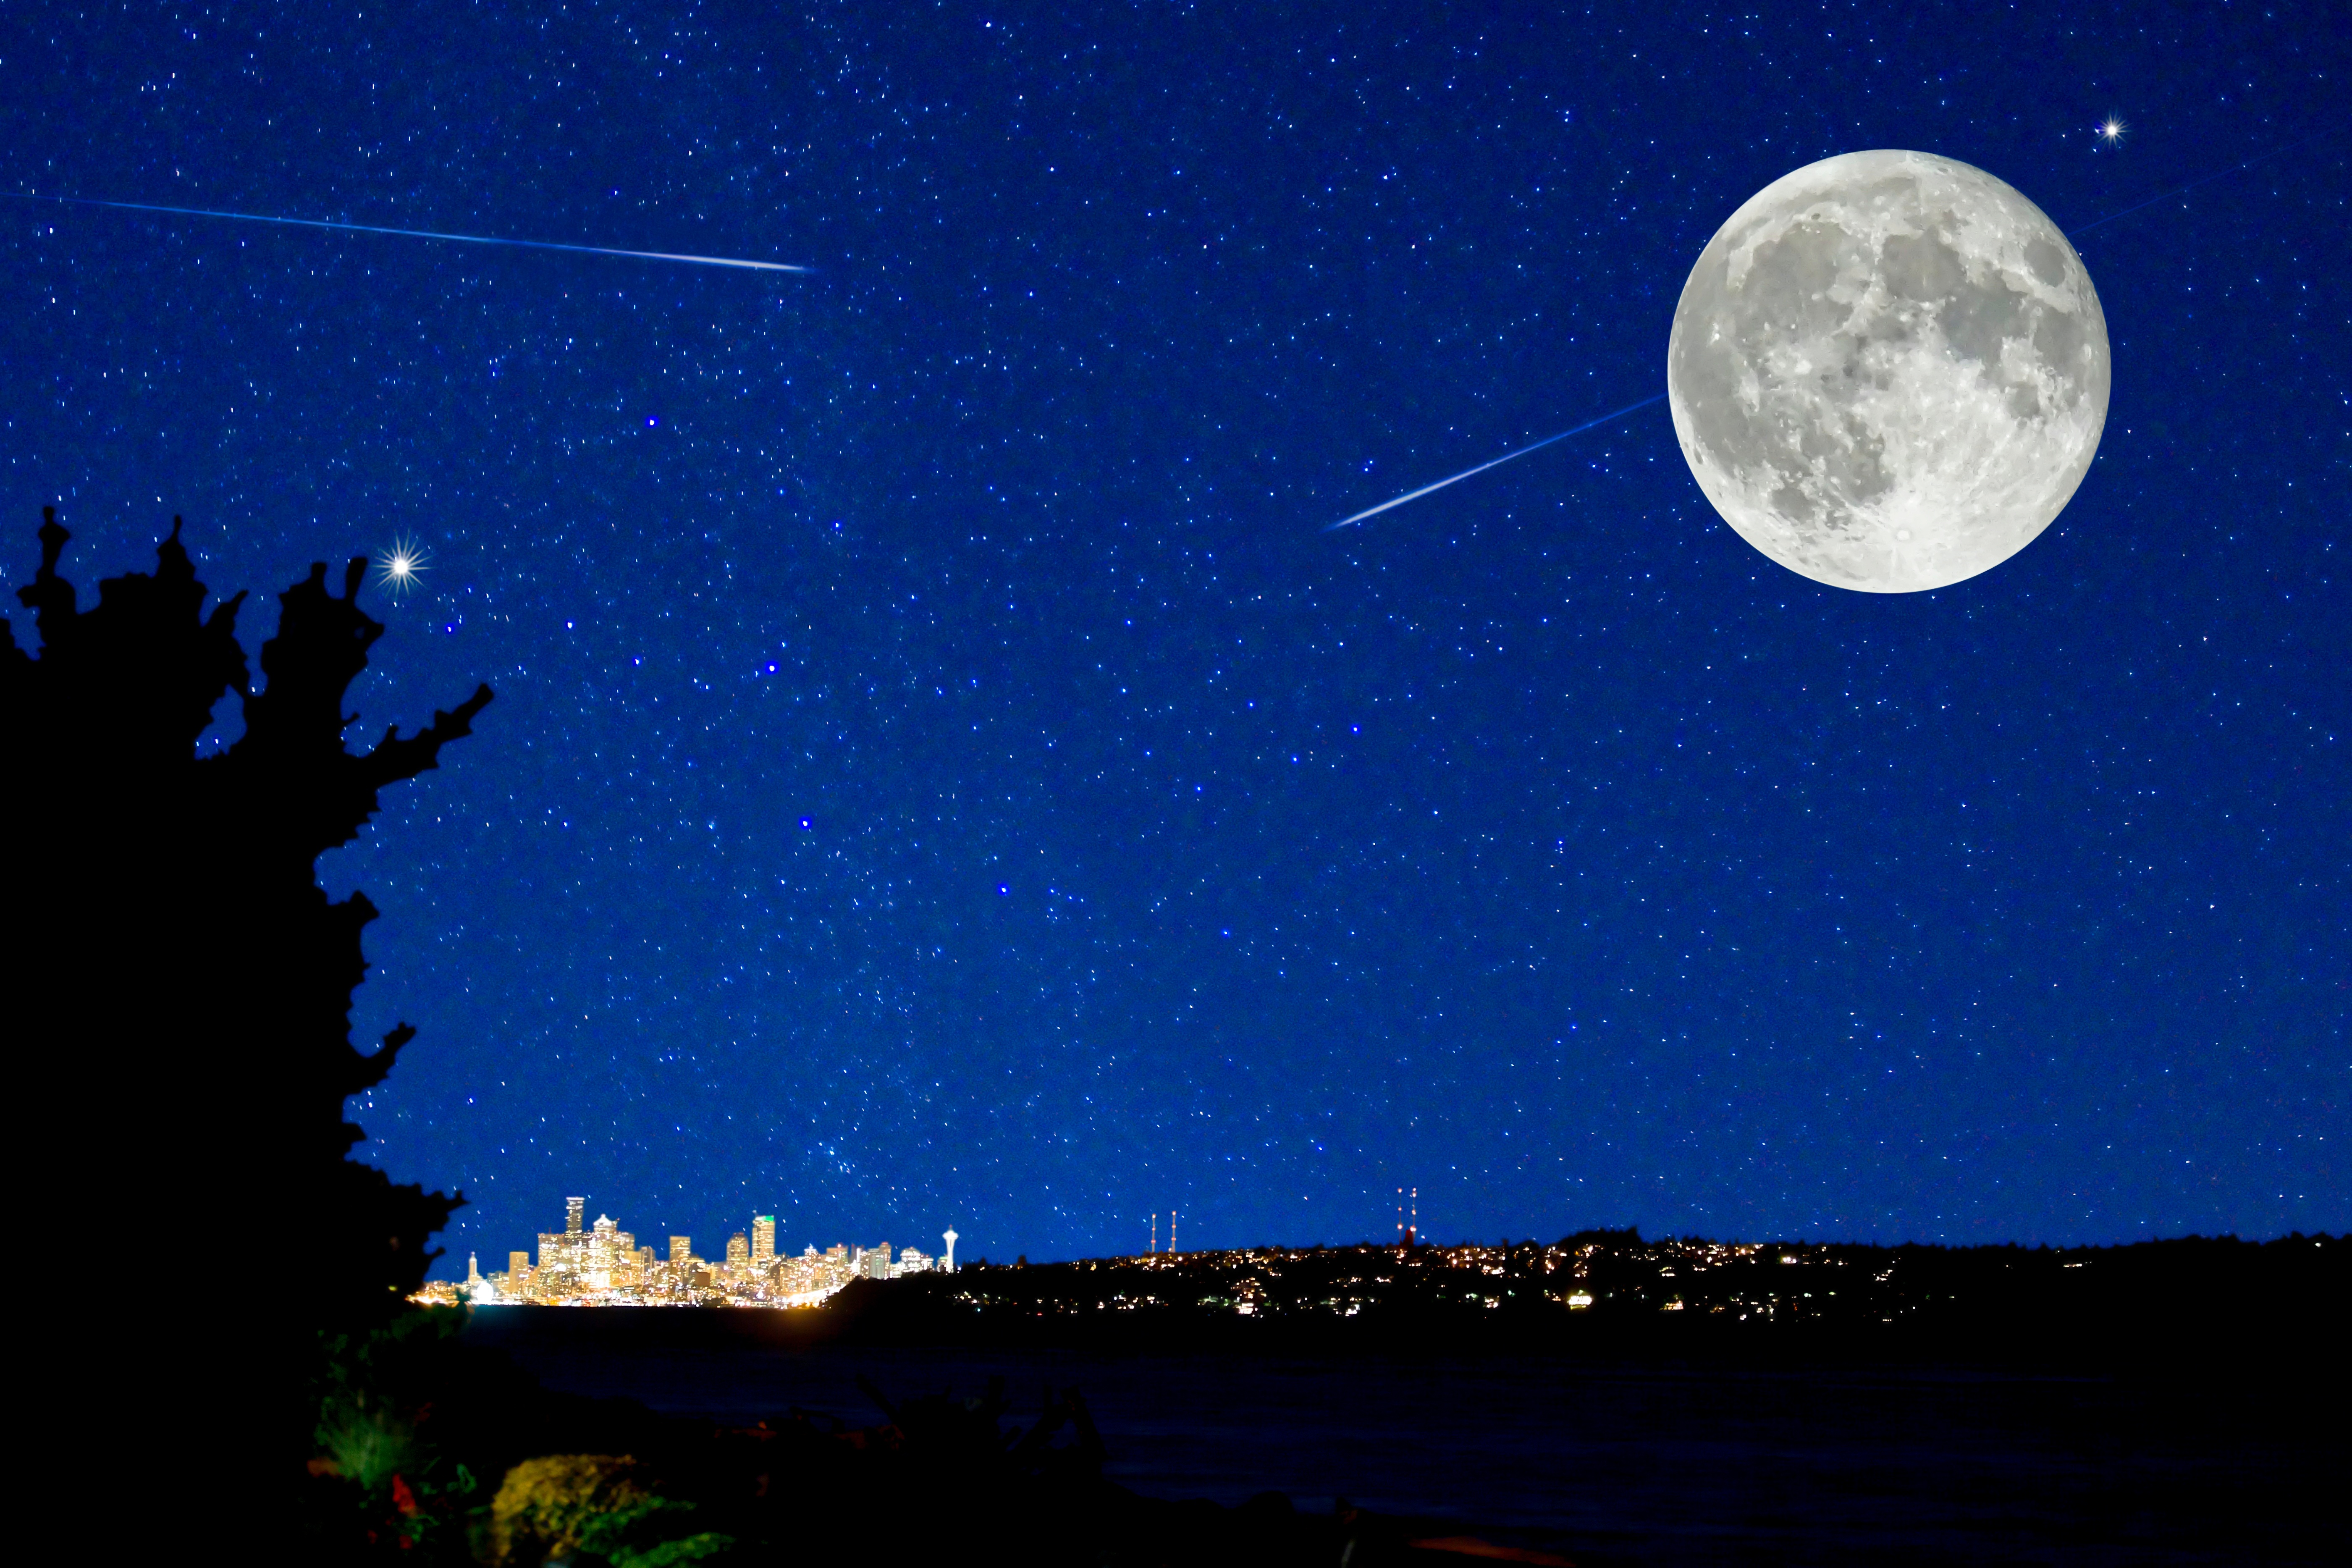
landscape, outdoor, silhouette, sky, skyline, night, star, adventure, city, atmosphere, mystical, cityscape, dark, mystery, mystic, scenic, scenery, glow, blue, moon, full moon, moonlight, lights, astronomy, buildings, stars, scene, magic, midnight, crescent, magical, metropolis, city skyline, night scene, astronomical object, night scape, shooting stars